Proto-writing

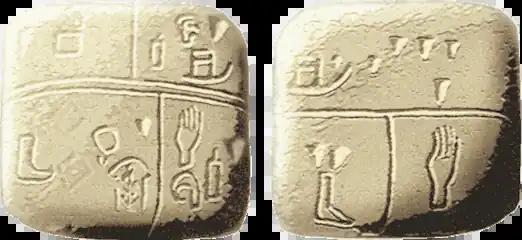
The Kish tablet, bearing pictographic symbols that have not been related to any language

Proto-writing consists of visible marks communicating limited information. Such systems emerged from earlier traditions of symbol systems in the early Neolithic, as early as the 7th millennium BC in China and southeastern Europe. They used ideographic or early mnemonic symbols or both to represent a limited number of concepts, in contrast to true writing systems, which record the language of the writer.